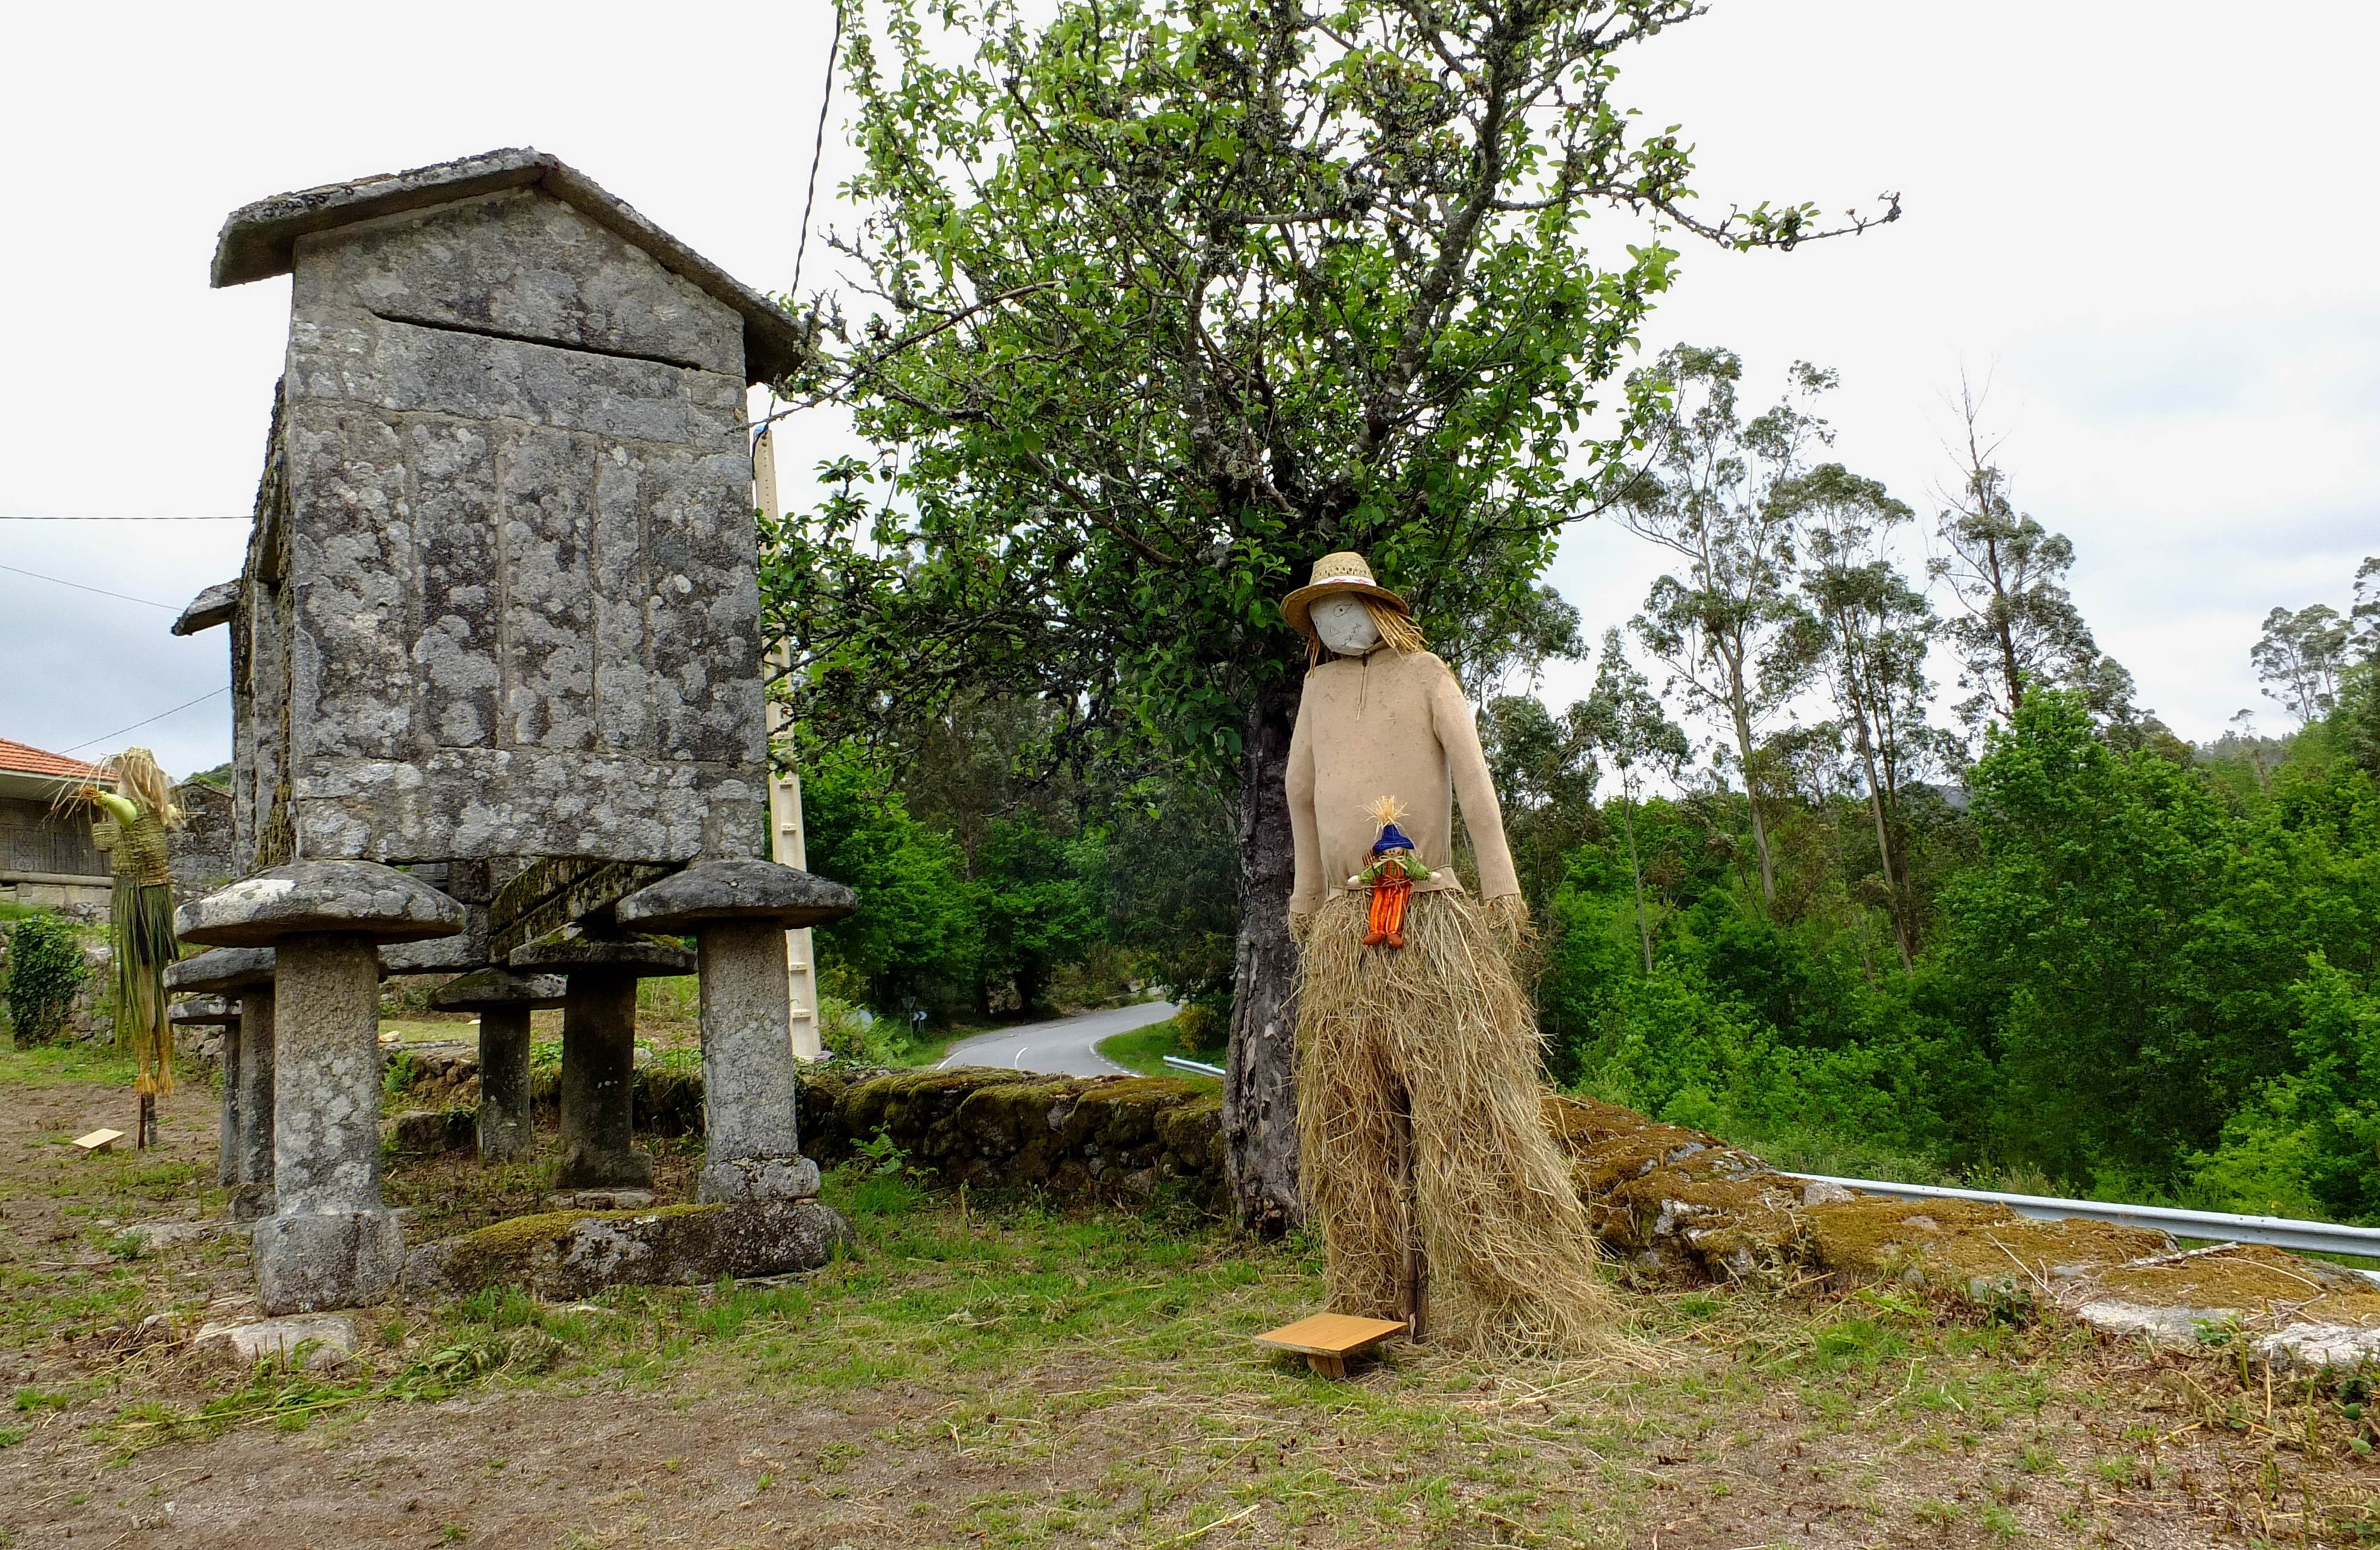
landscape, tree, monument, village, chapel, sculpture, spain, paisajes, ggl1, gaby1, fujifilmxs1, espantallos, rural area, asociaci nculturalr obarbeira, espantap jaros